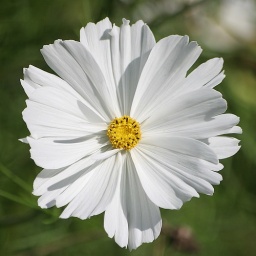
W delicate white flower catches the sunlight in the Birmingham Botanical Gardens, England.